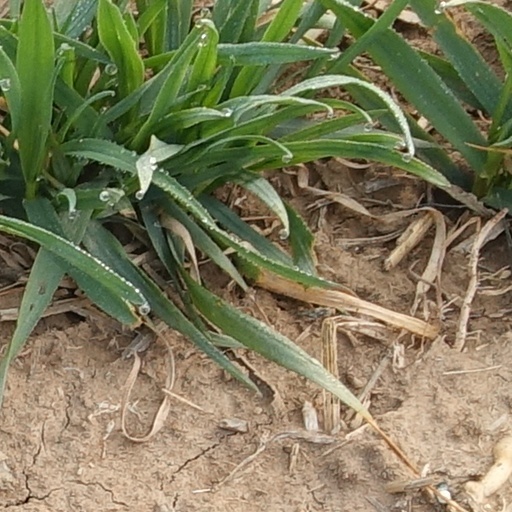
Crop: wheat